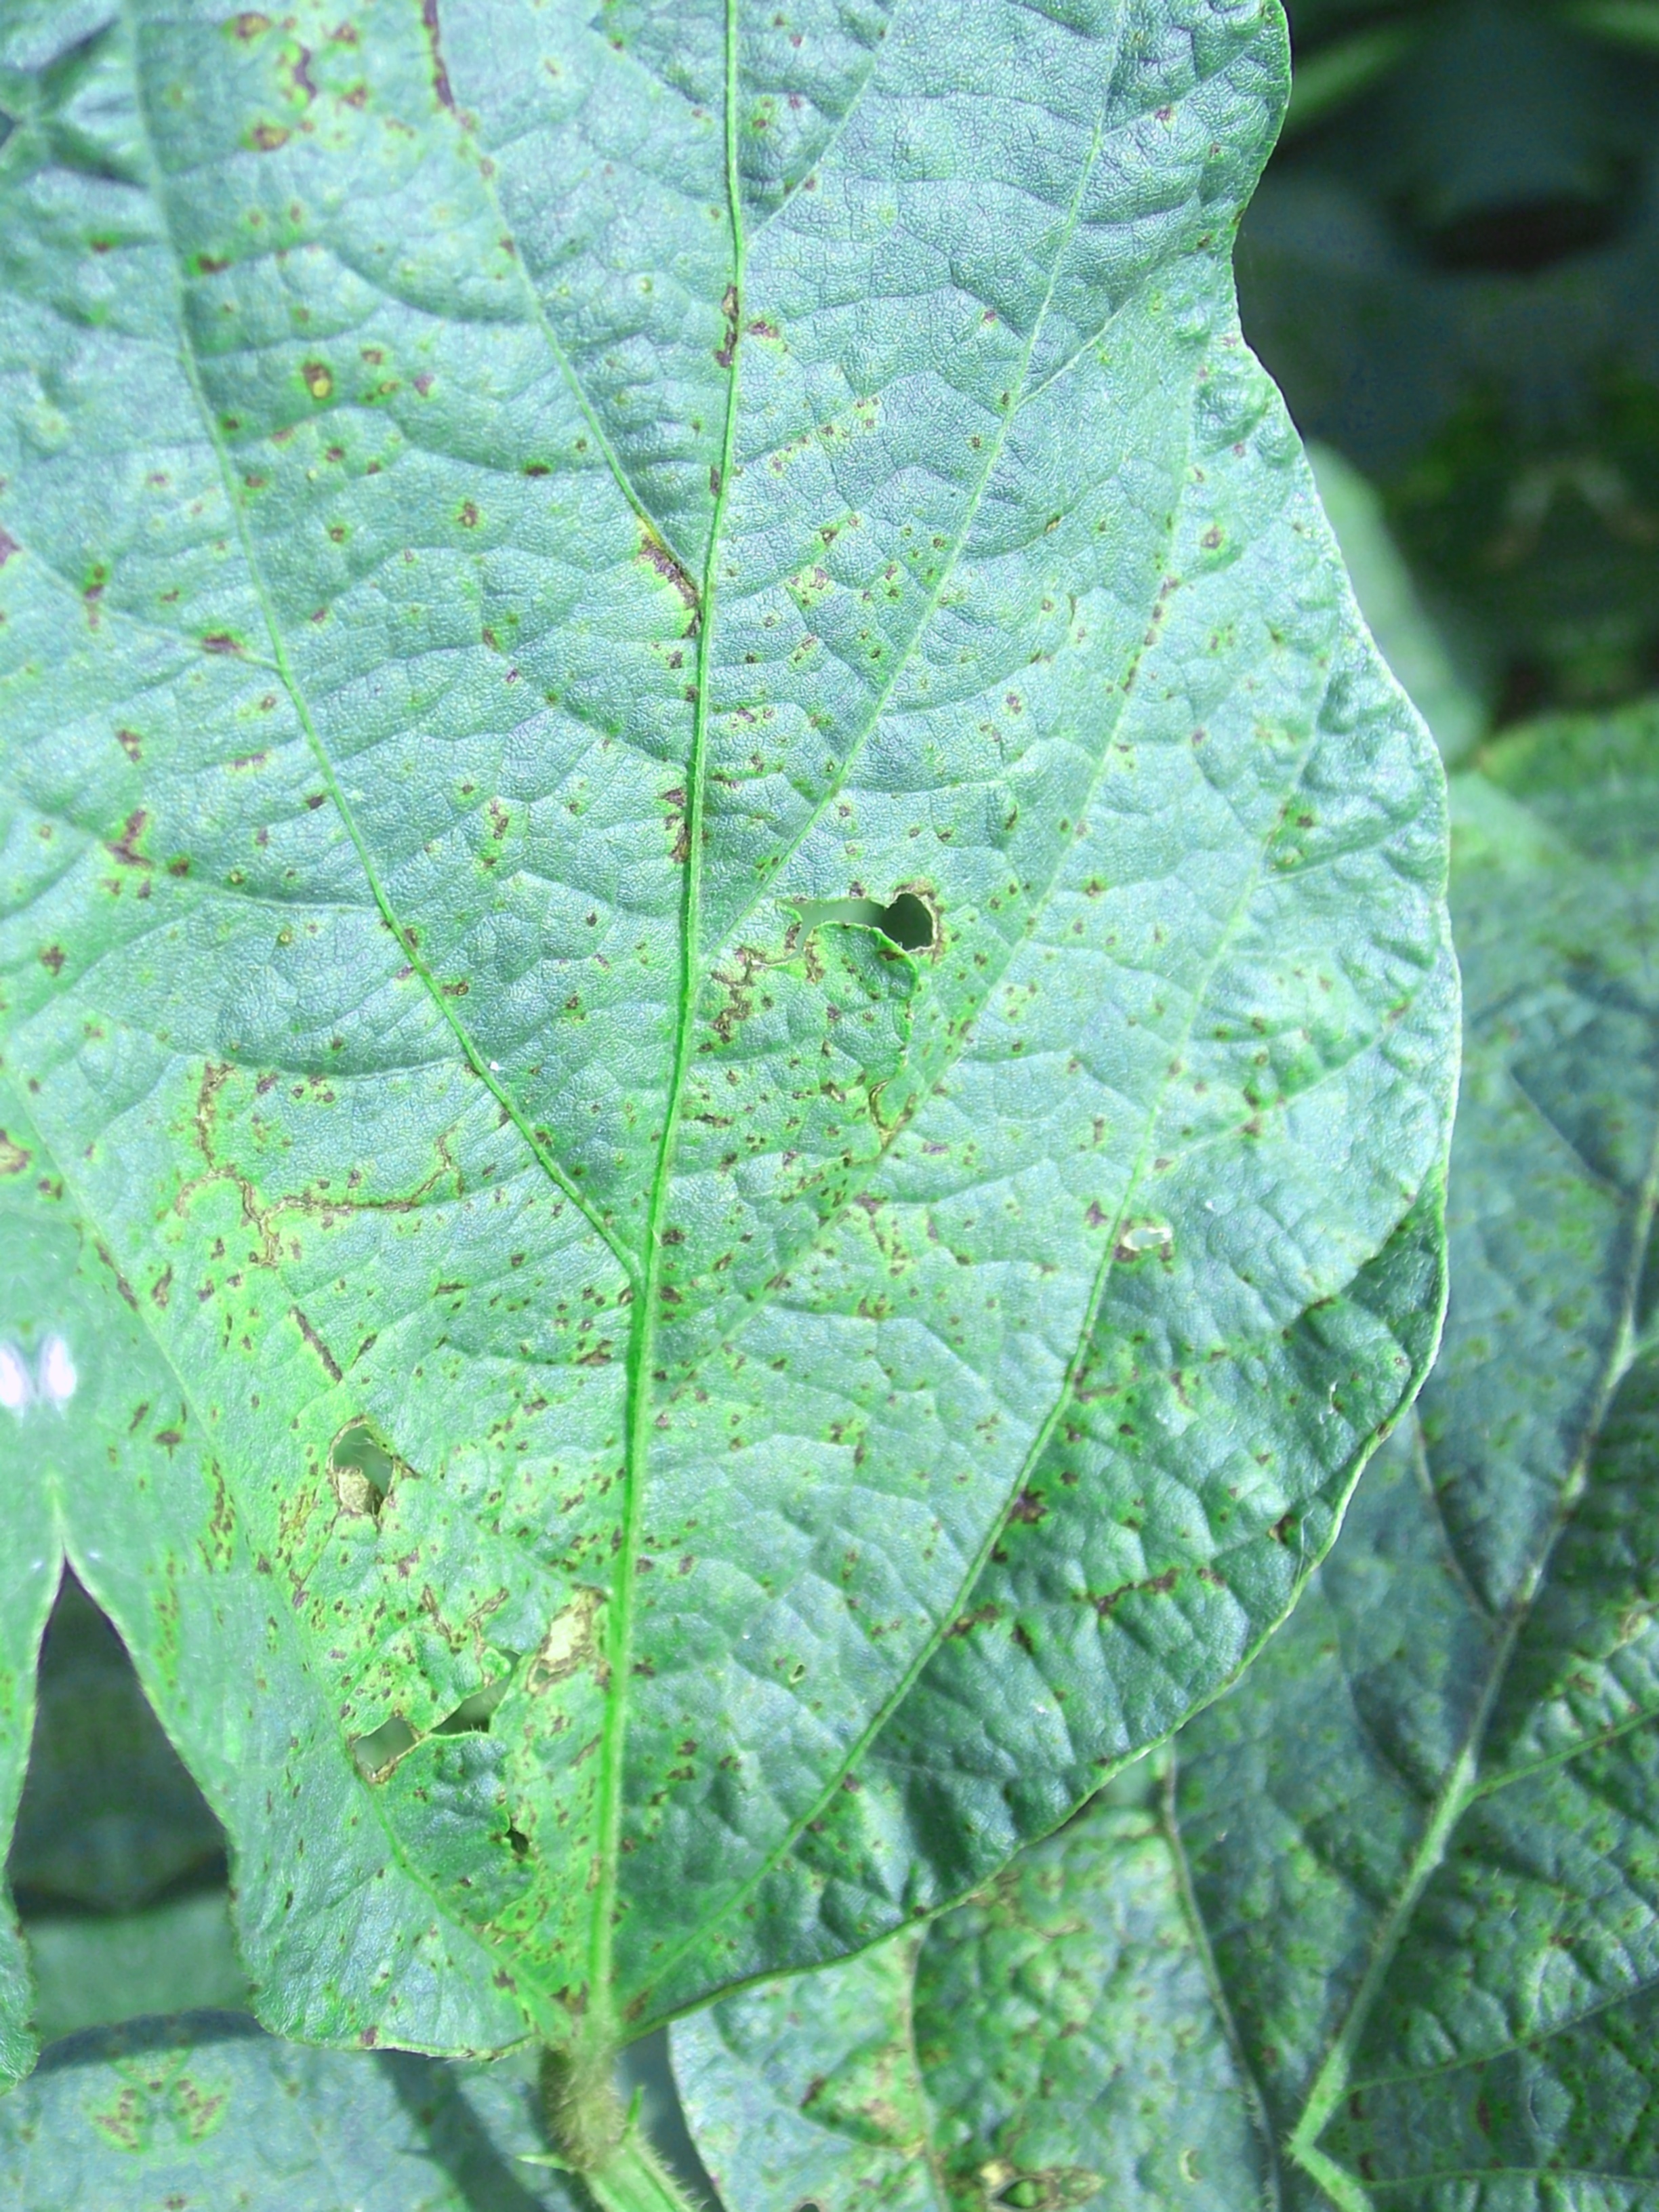
Label: Disease